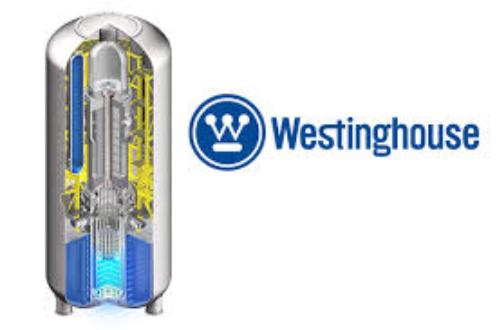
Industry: Electronic